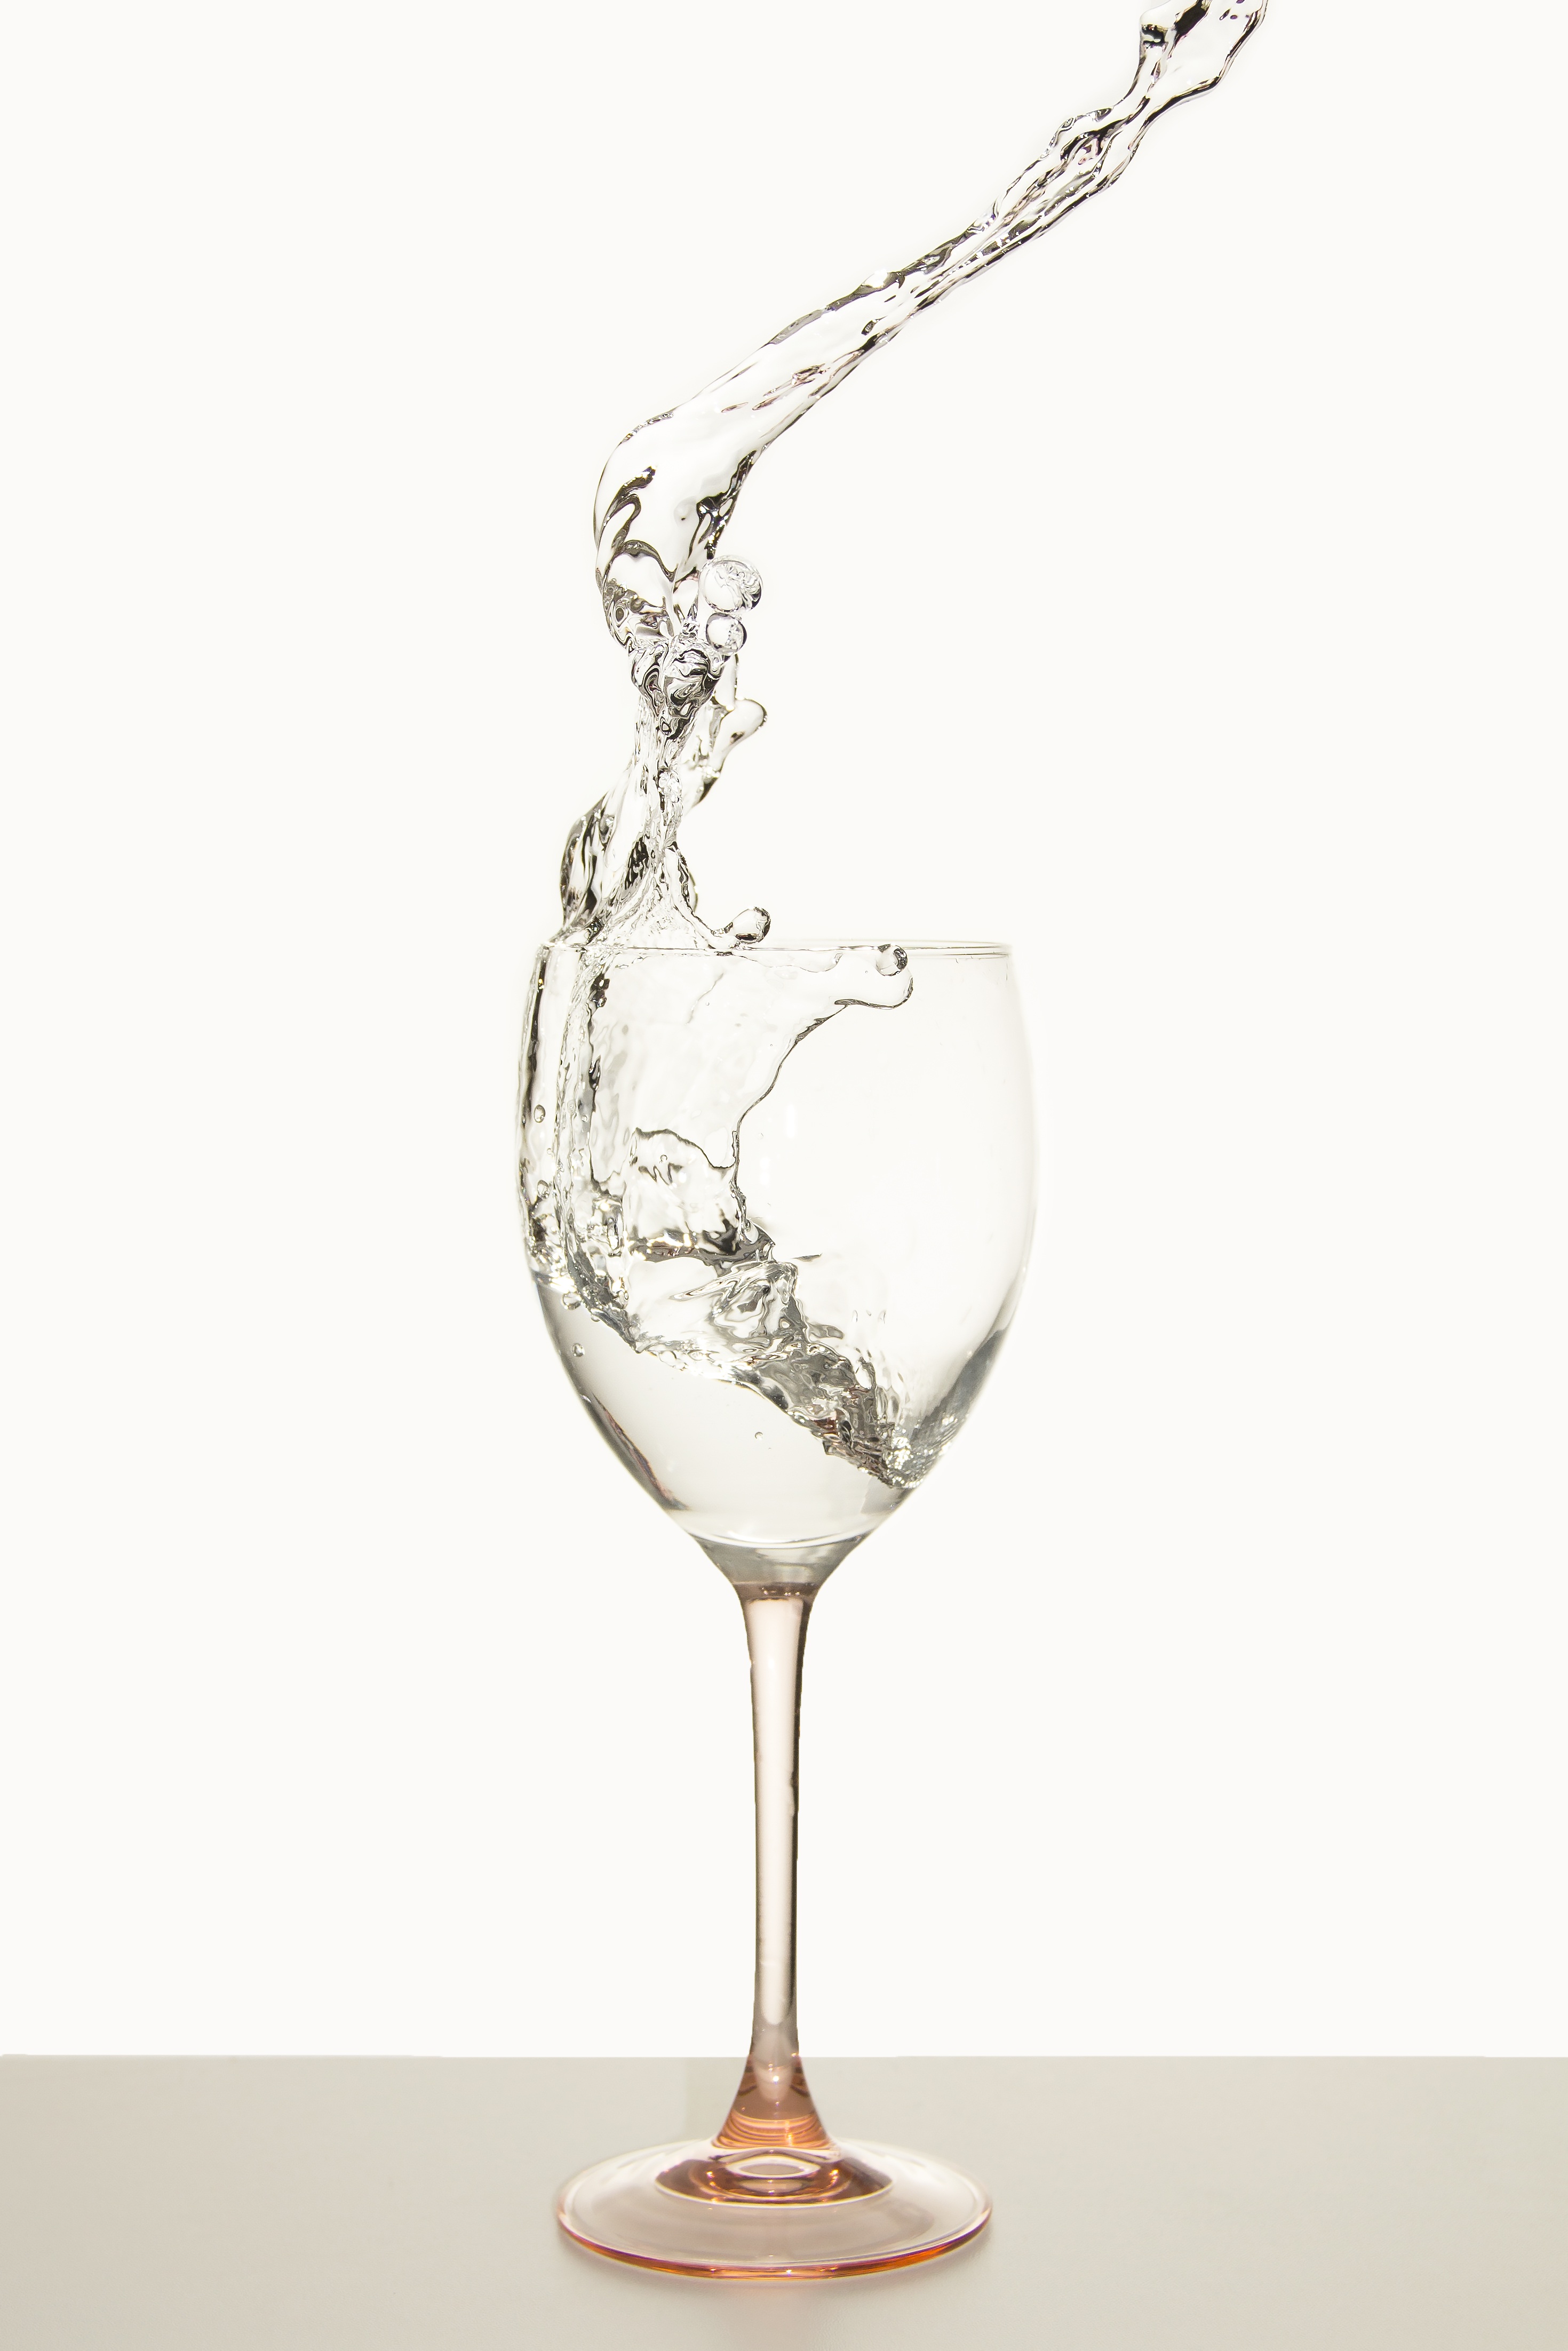
water, liquid, wine, glass, clear, drink, tableware, material, wine bottle, wine glass, refreshment, champagne, stemware, water splashes, drinkware, champagne stemware